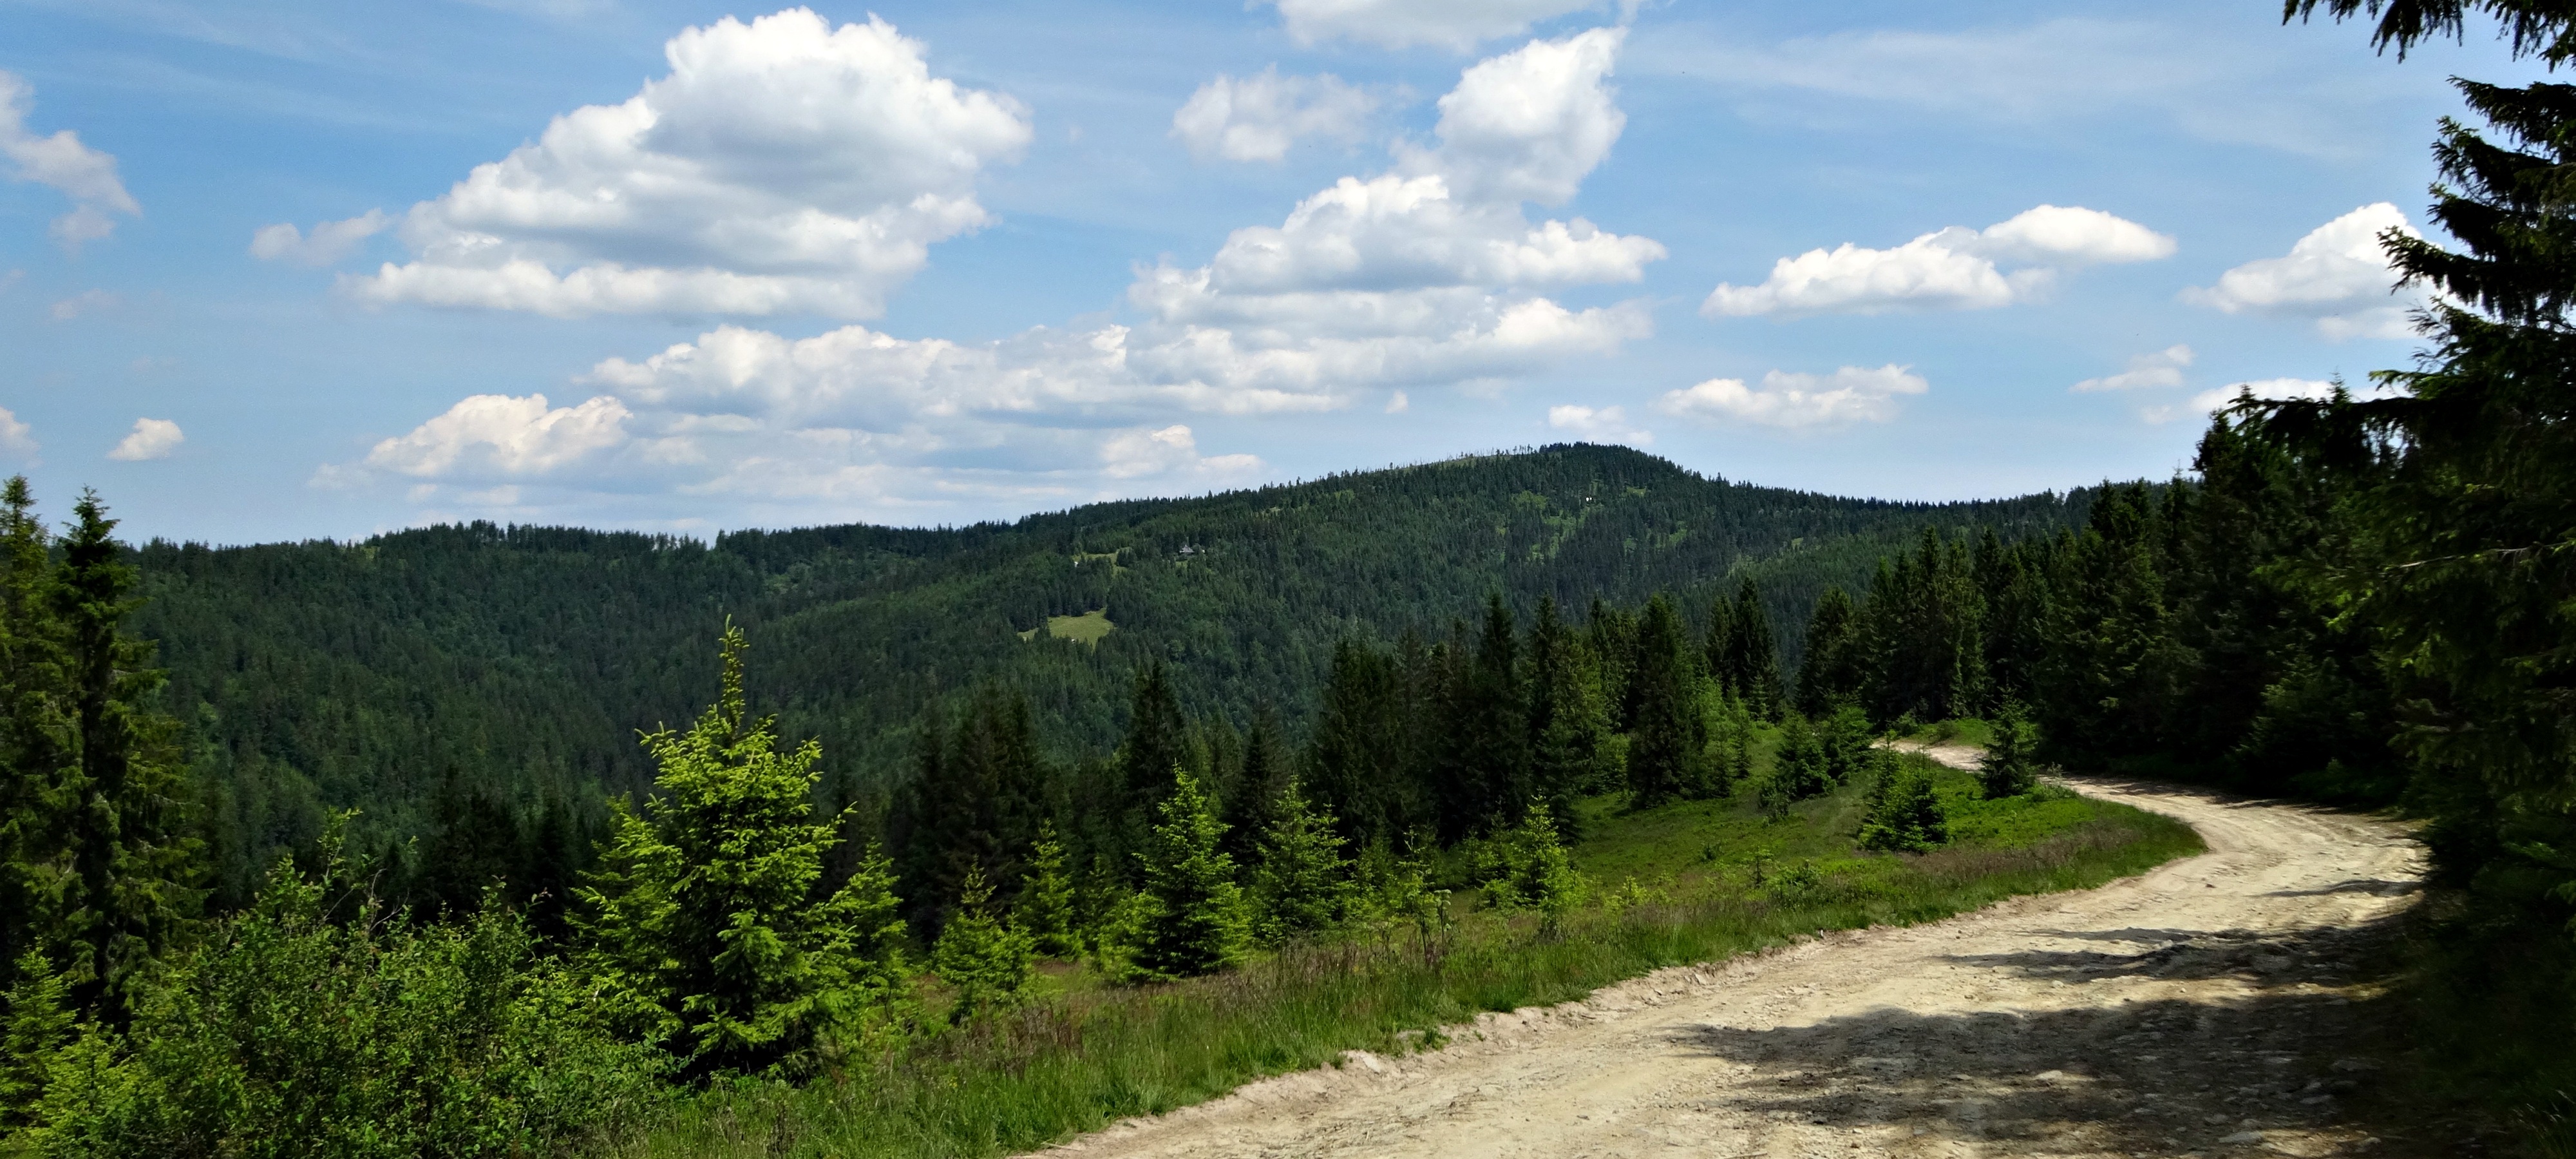
landscape, tree, nature, forest, grass, wilderness, mountain, trail, meadow, hill, valley, mountain range, tourism, ridge, mountains, poland, plateau, habitat, ecosystem, hiking trail, mountain pass, natural environment, mountainous landforms, temperate coniferous forest